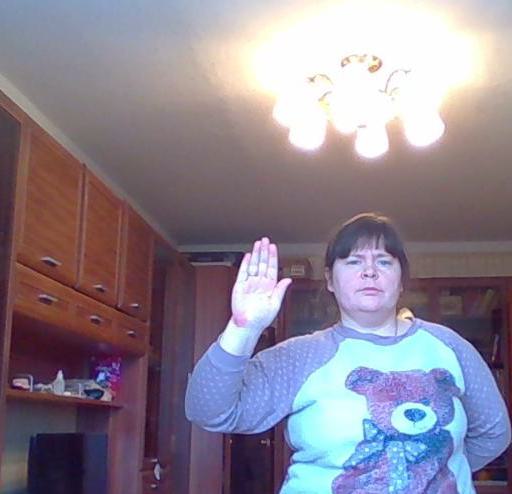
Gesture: stop